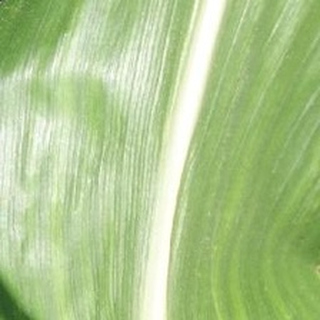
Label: healthy_corn